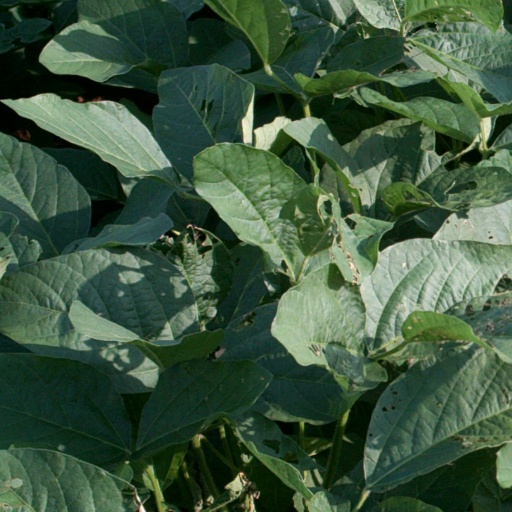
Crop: soybean